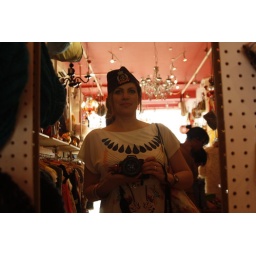
I'm starting with the girl in the mirror